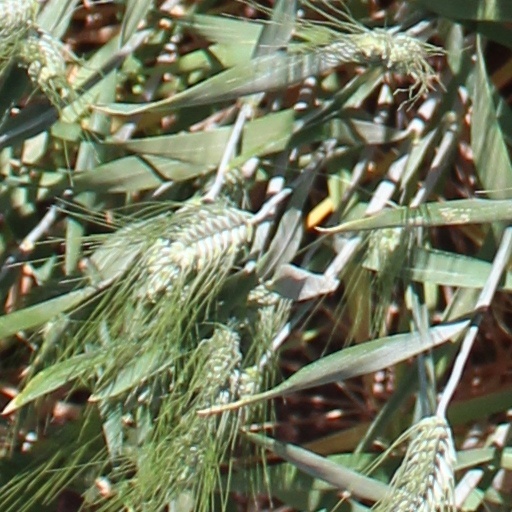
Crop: wheat